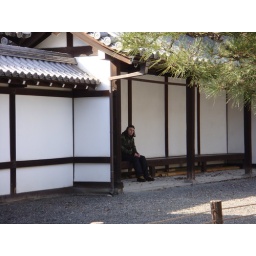
a box of Ritz and some fruit in the shade of the midday sun ^_^